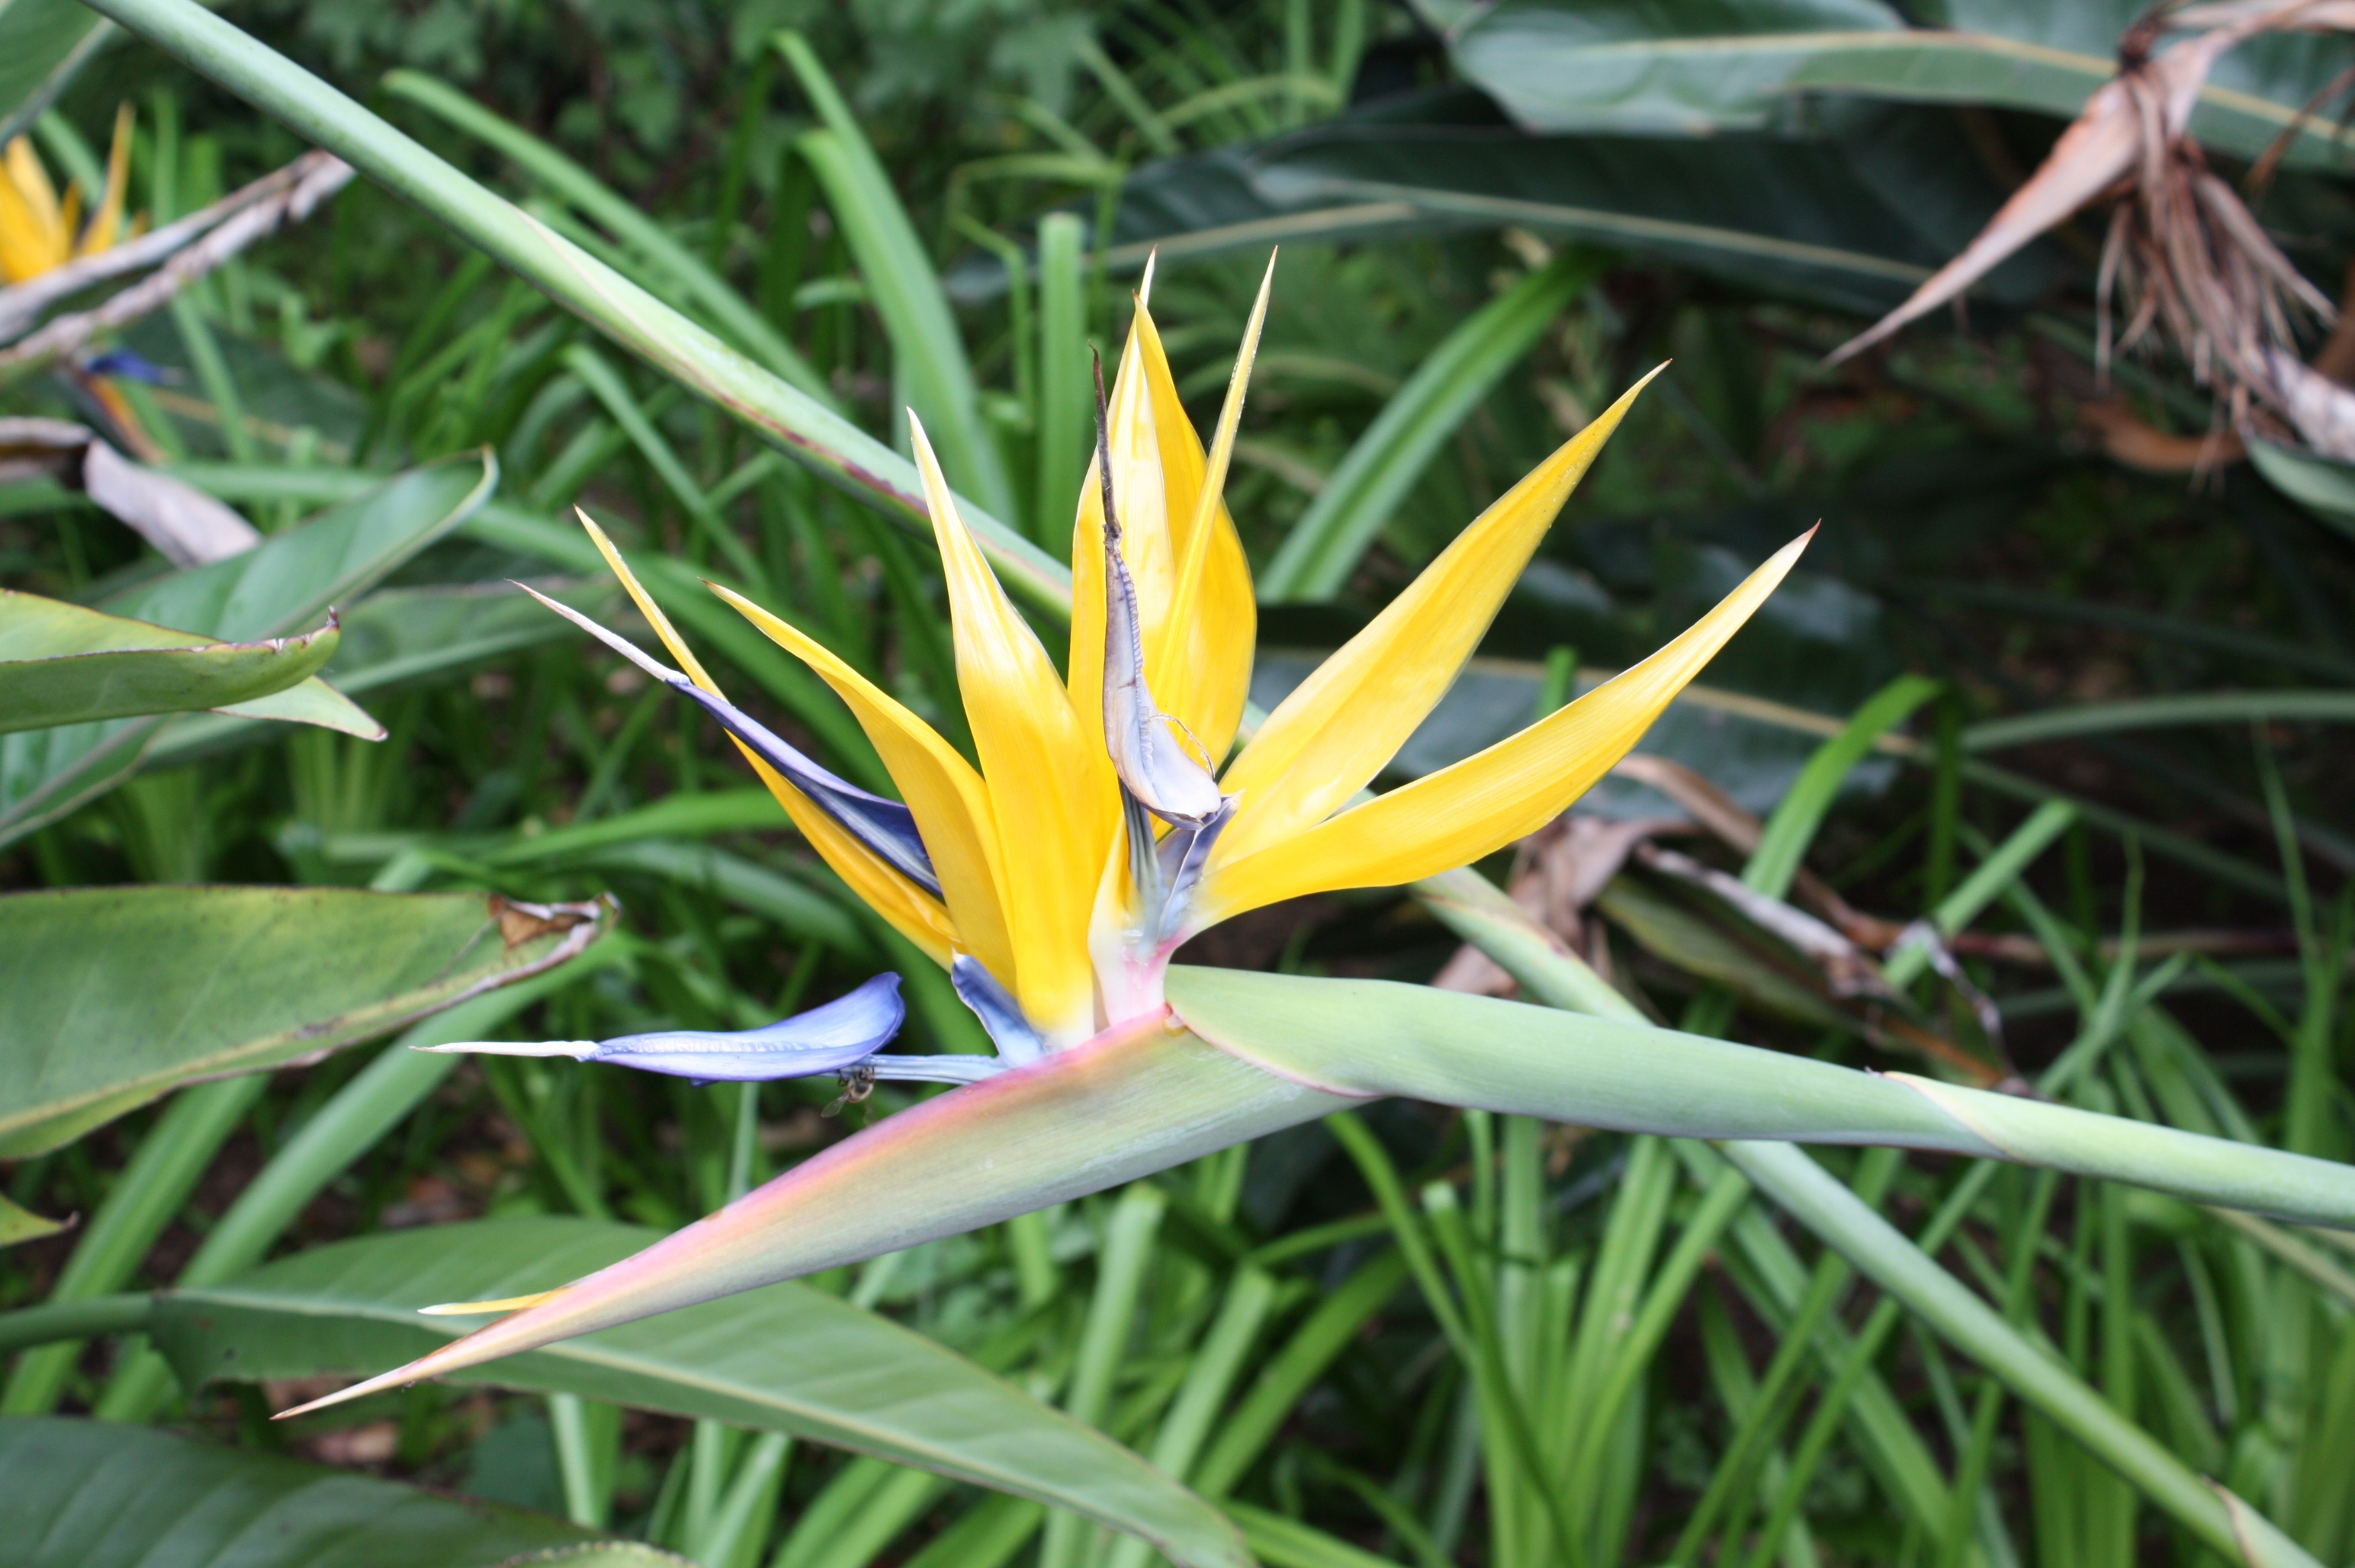
nature, grass, blossom, plant, leaf, flower, bloom, green, botany, yellow, flora, wildflower, south africa, macro photography, cape town, flowering plant, caudata, kirstenbosch, grass family, land plant, bird og paradise